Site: saxony
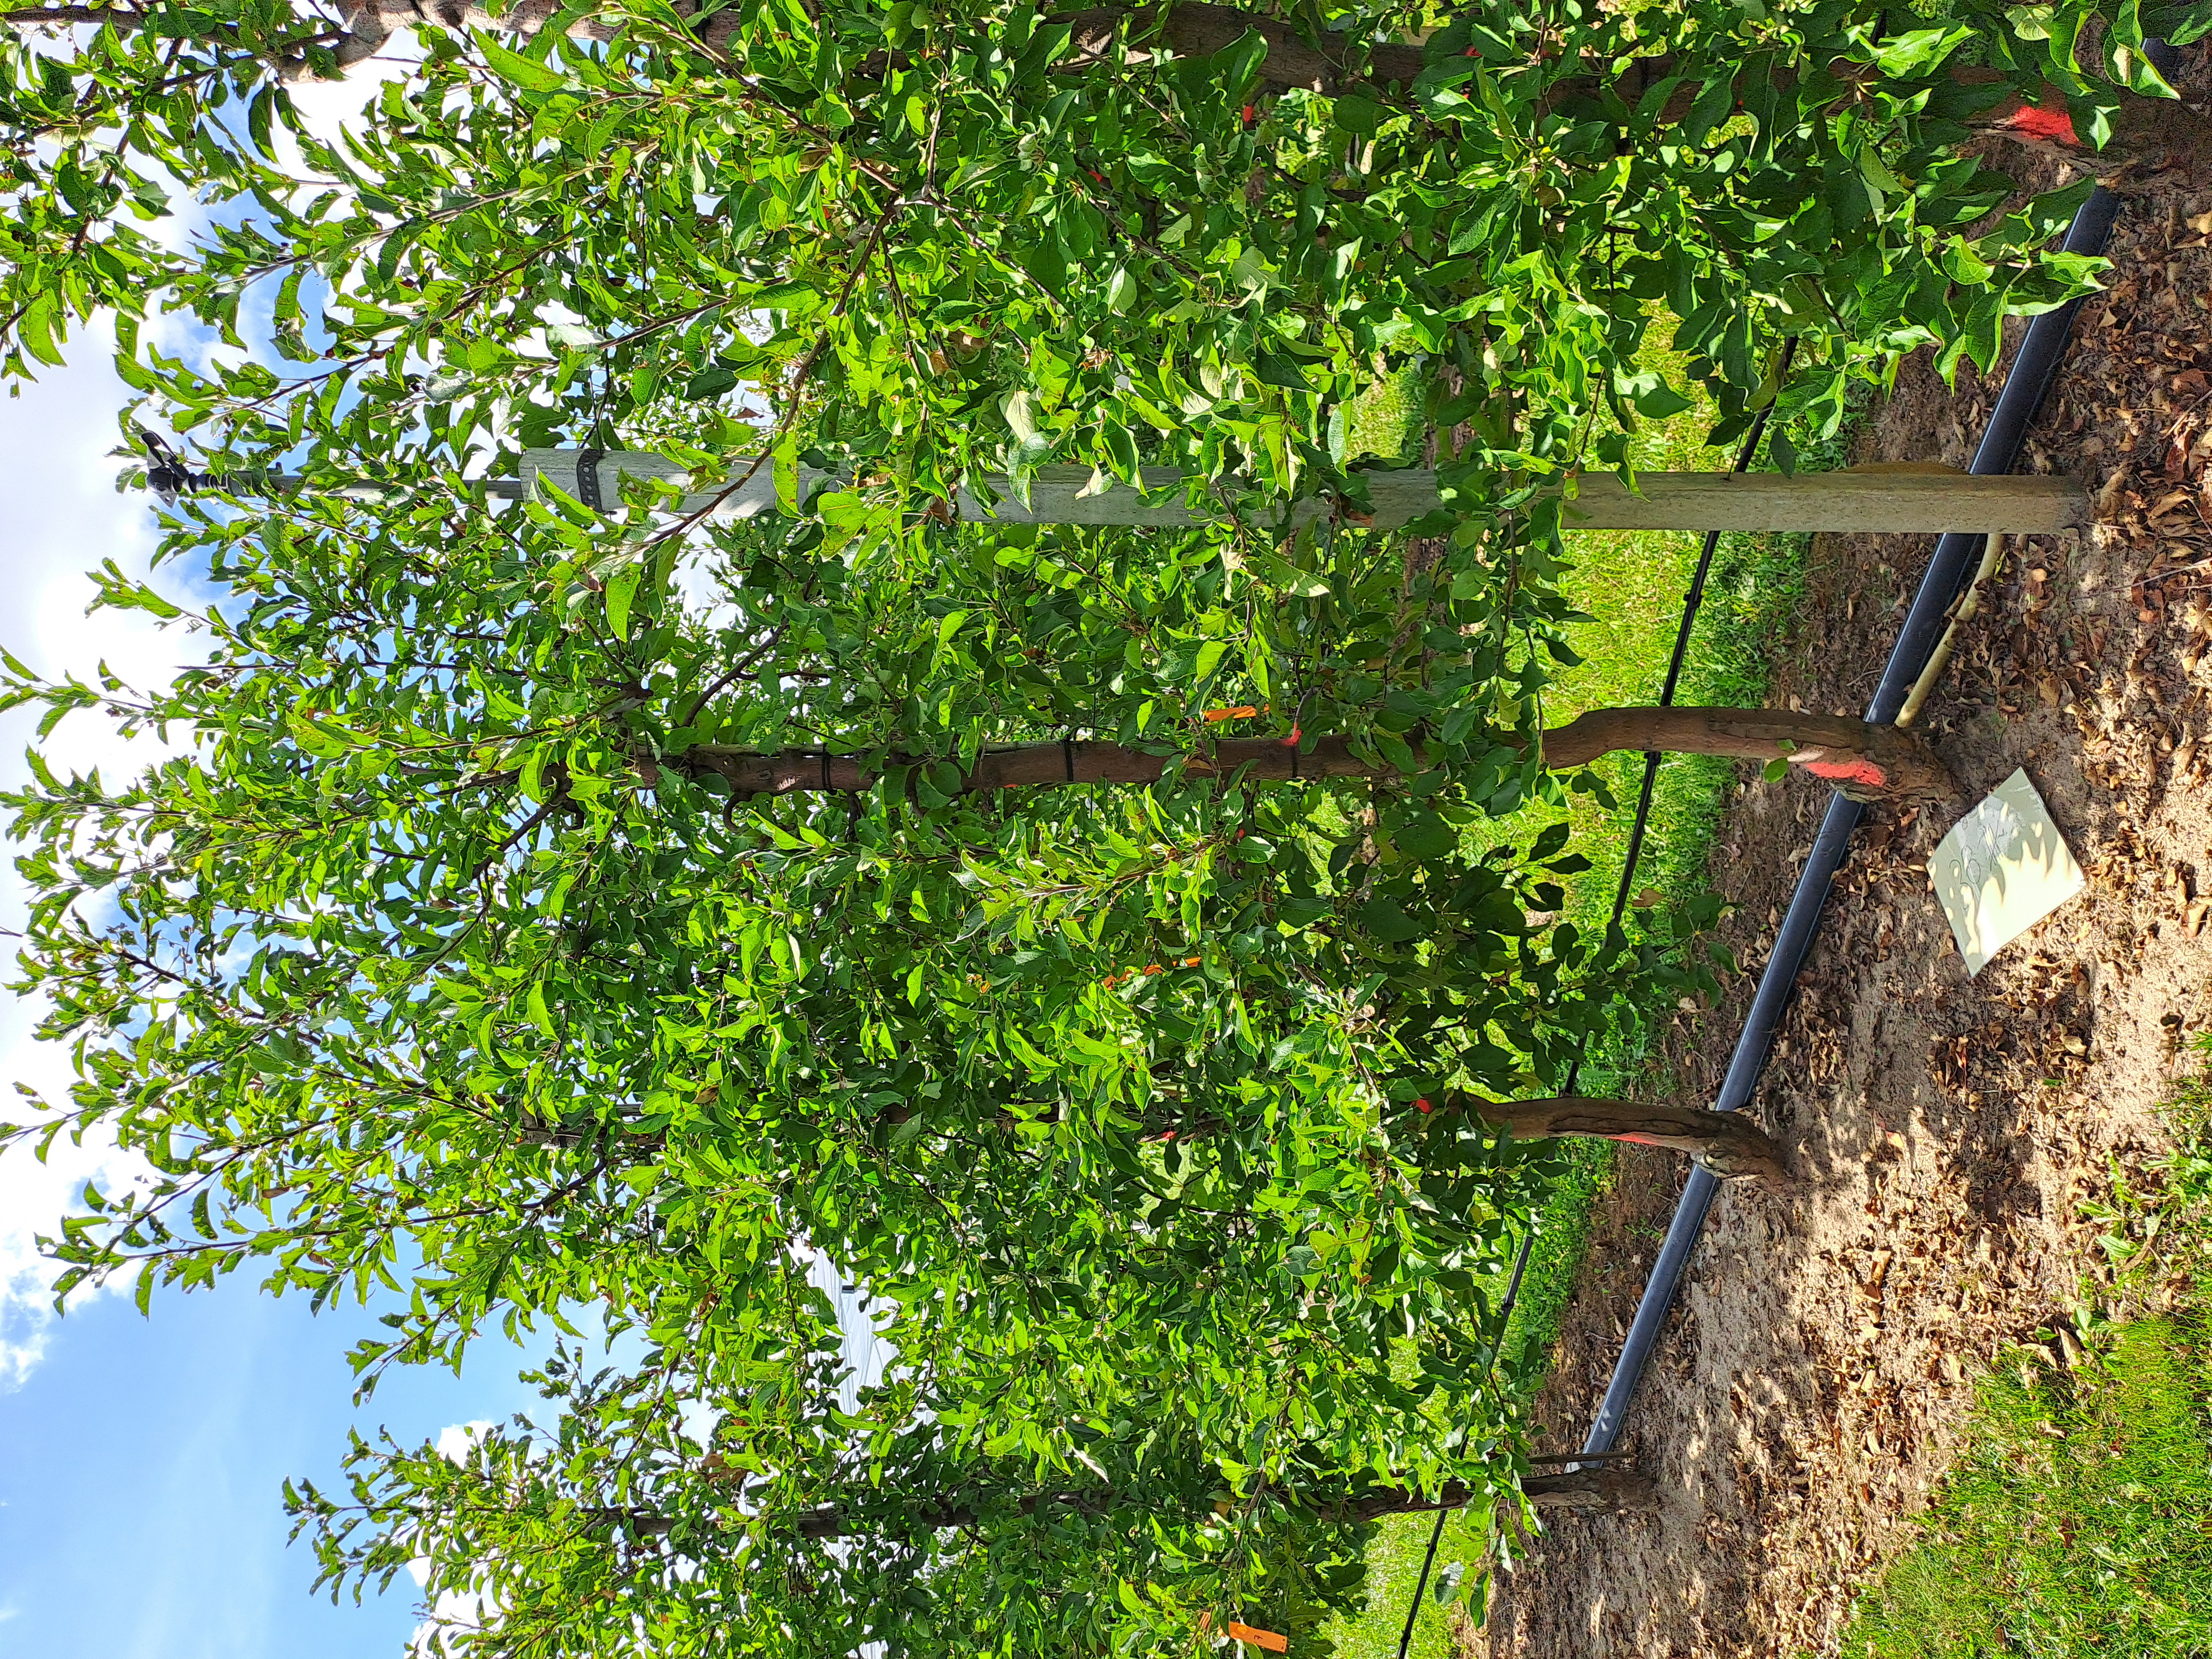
Growth stage (BBCH 85): Maturity of fruit and seed